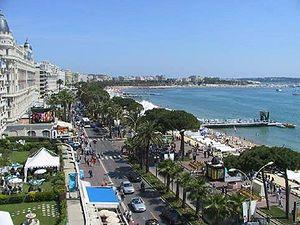
La Croisette est un boulevard de Cannes.
Le tourisme dans les Alpes-Maritimes, est un important secteur d'activité dans ce département de Provence-Alpes-côtes d'azur. Le tourisme montagnard et le tourisme balnéaire sont les principaux secteurs de cette activité.